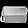
Label: Bag